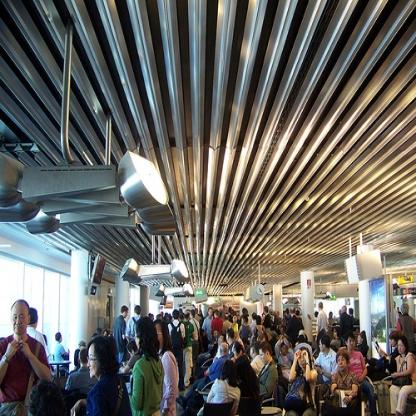
Scene: Indoor